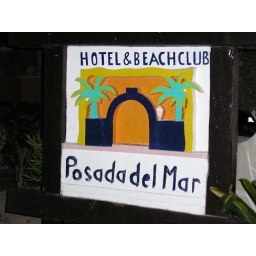
Colorful sign in front of an equally colorful hotel.